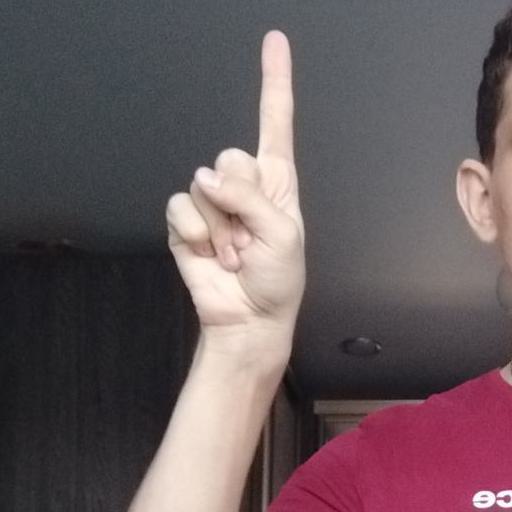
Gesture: one